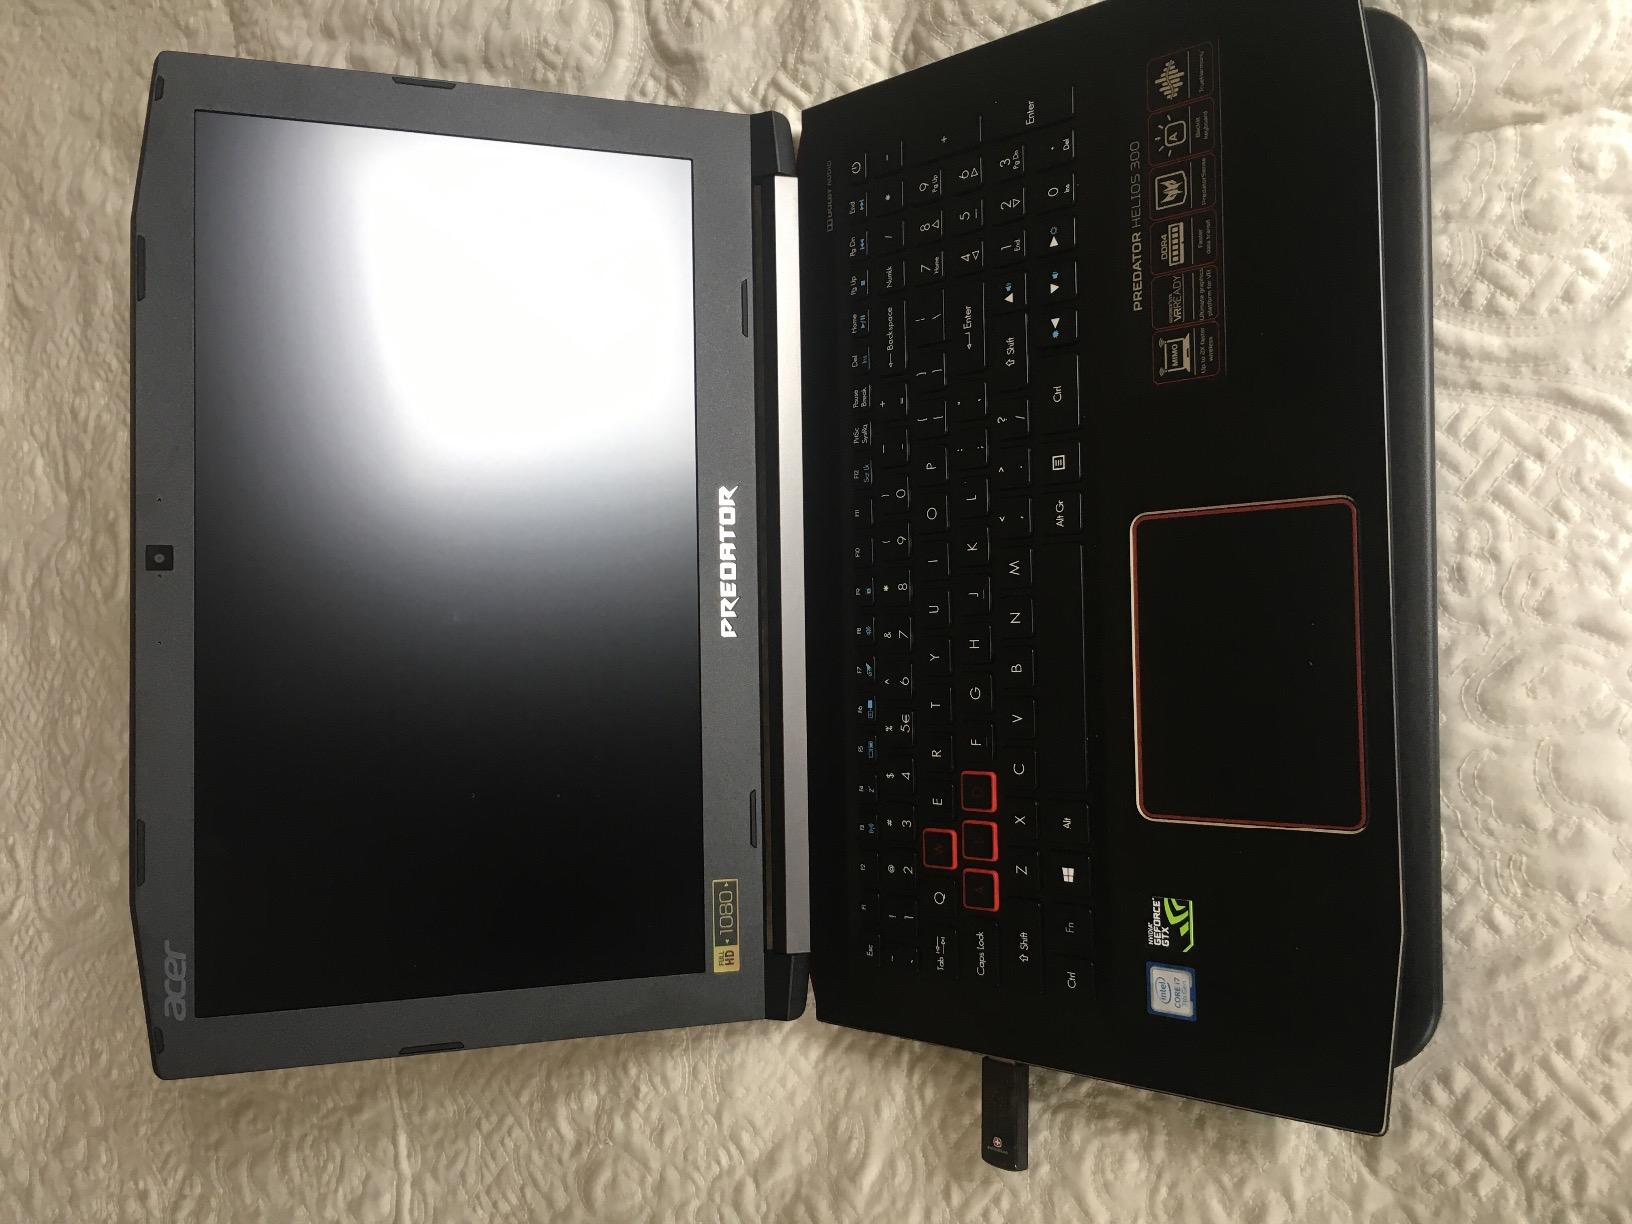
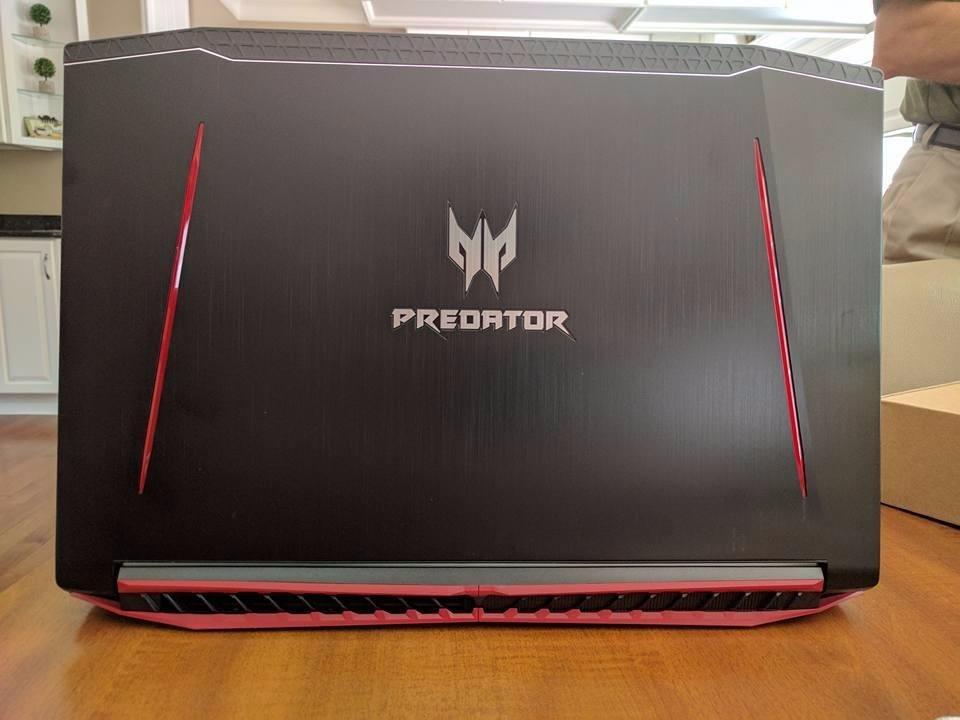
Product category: laptop
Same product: yes